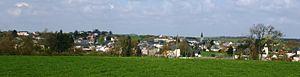
Clemency (Luxembourg) vu depuis le Méchelsbierg à l'est
Clemency est une section de la commune luxembourgeoise de Käerjeng située dans le canton de Capellen.